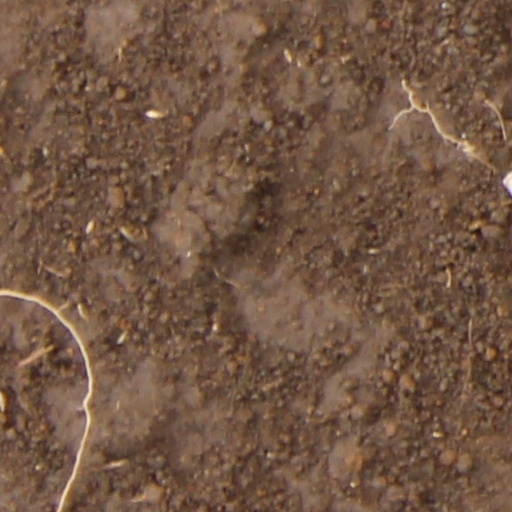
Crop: wheat